Starosel Gate

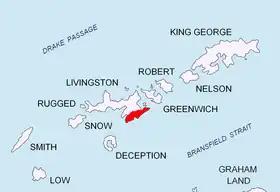
Location of Tangra Mountains on Livingston Island in the South Shetland Islands.

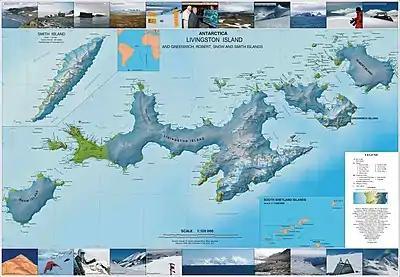
Topographic map of Livingston Island, Greenwich, Robert, Snow and Smith Islands.

Starosel Gate (Staroselska Porta \sta-ro-'sel-ska 'por-ta\) is a 150-m wide pass of elevation 500 m situated between St. Naum Peak and the north extremity of Balchik Ridge in Levski Ridge, Tangra Mountains on Livingston Island, Antarctica. Providing overland access from Boyana Glacier to upper Macy Glacier. Bulgarian topographic survey Tangra 2004/05. Named after the settlement of Starosel in central Bulgaria.